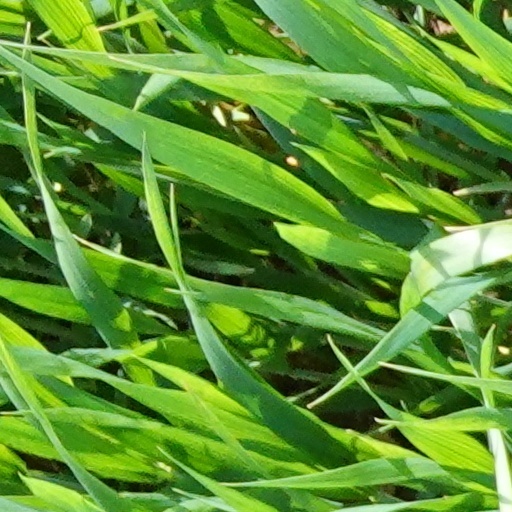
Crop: wheat